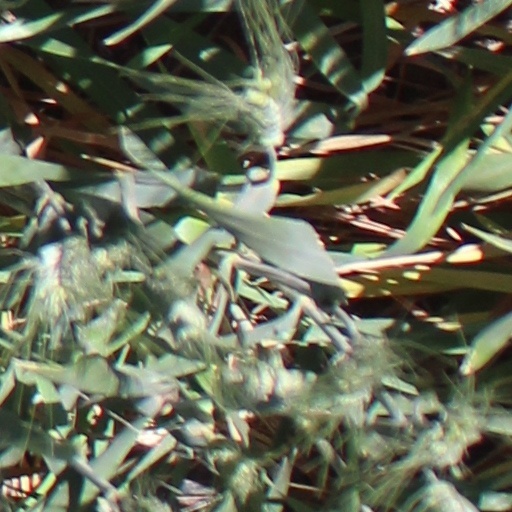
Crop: wheat